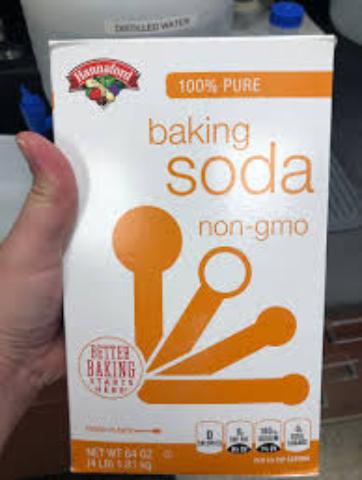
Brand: Bacon soda
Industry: Food